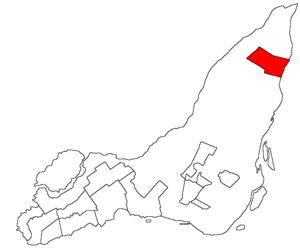
Carte de Montréal-Est sur l'Île de Montréal